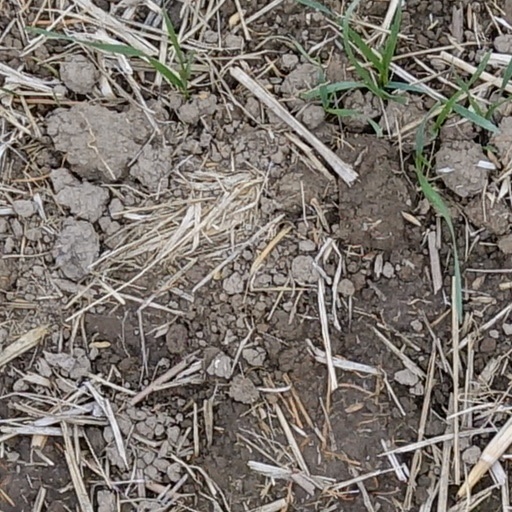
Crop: wheat